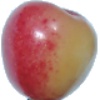
Label: cherry_rainier